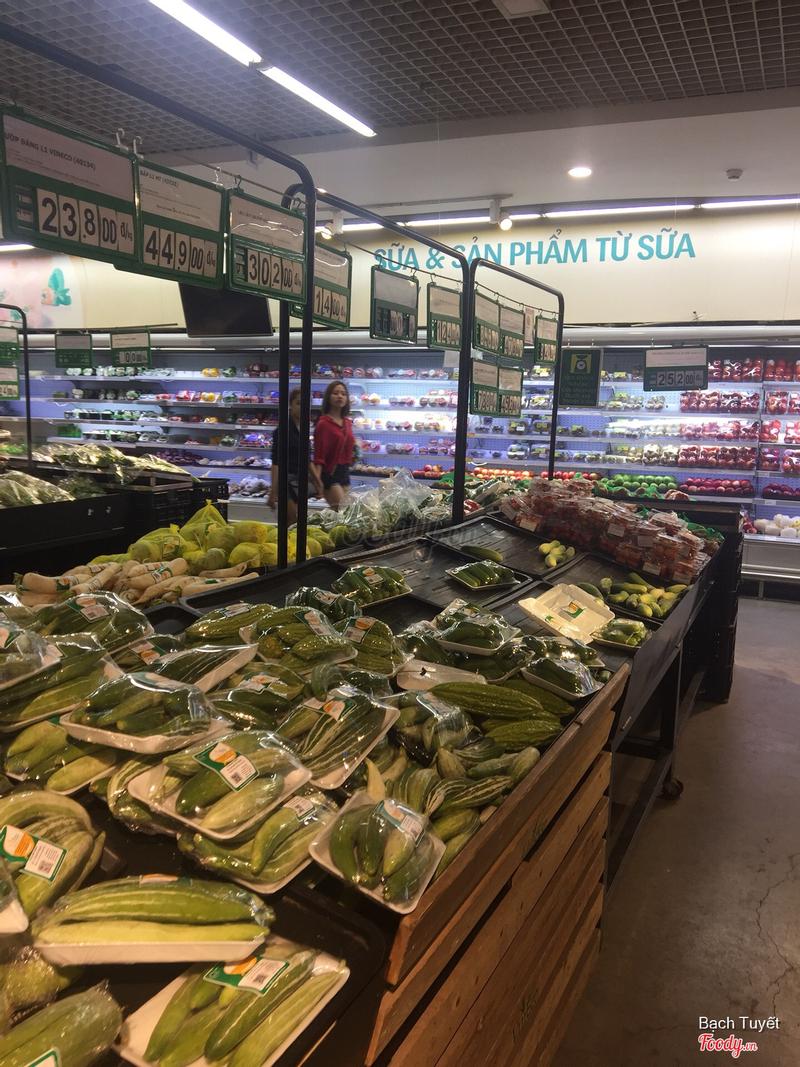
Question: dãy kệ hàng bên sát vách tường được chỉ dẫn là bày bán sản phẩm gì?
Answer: sữa và sản phẩm từ sữa